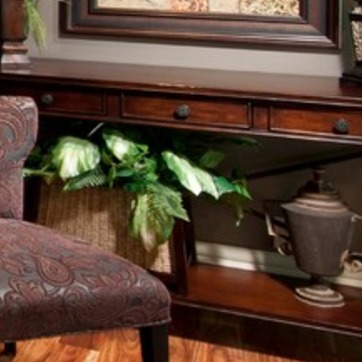
Material: foliage